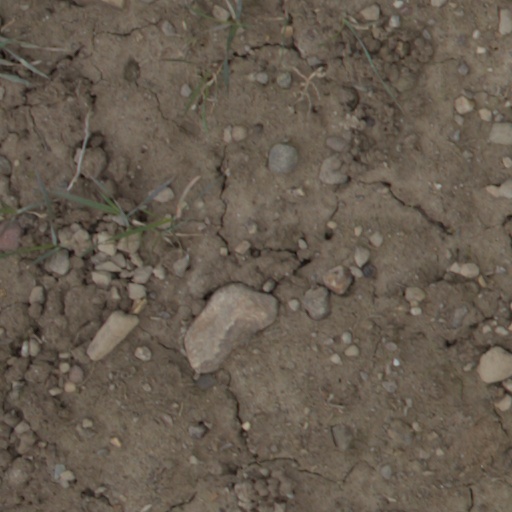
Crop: wheat